History of Montreal

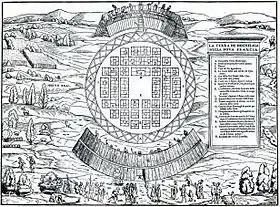
Map of Hochelaga in 1535. Hochelaga was the first indigenous settlement in Montreal to make contact with Europeans.

Montreal was established in 1642 in what is now the province of Quebec, Canada. At the time of European contact the area was inhabited by the St. Lawrence Iroquoians, a discrete and distinct group of Iroquoian-speaking indigenous people. They spoke Laurentian. Jacques Cartier became the first European to reach the area now known as Montreal in 1535 when he entered the village of "Hochelaga" on the Island of Montreal while in search of a passage to Asia during the Age of Exploration. Seventy years later, Samuel de Champlain unsuccessfully tried to create a fur trading post but the Mohawk of the Iroquois defended what they had been using as their hunting grounds.